Battle of Britain

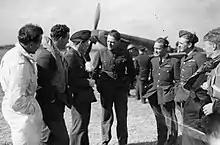
Pilots of No. 66 Squadron at Gravesend, September 1940

During the battle, some commanders, notably Leigh-Mallory, proposed squadrons be formed into "Big Wings," consisting of at least three squadrons, to attack the enemy "en masse", a method pioneered by Douglas Bader.